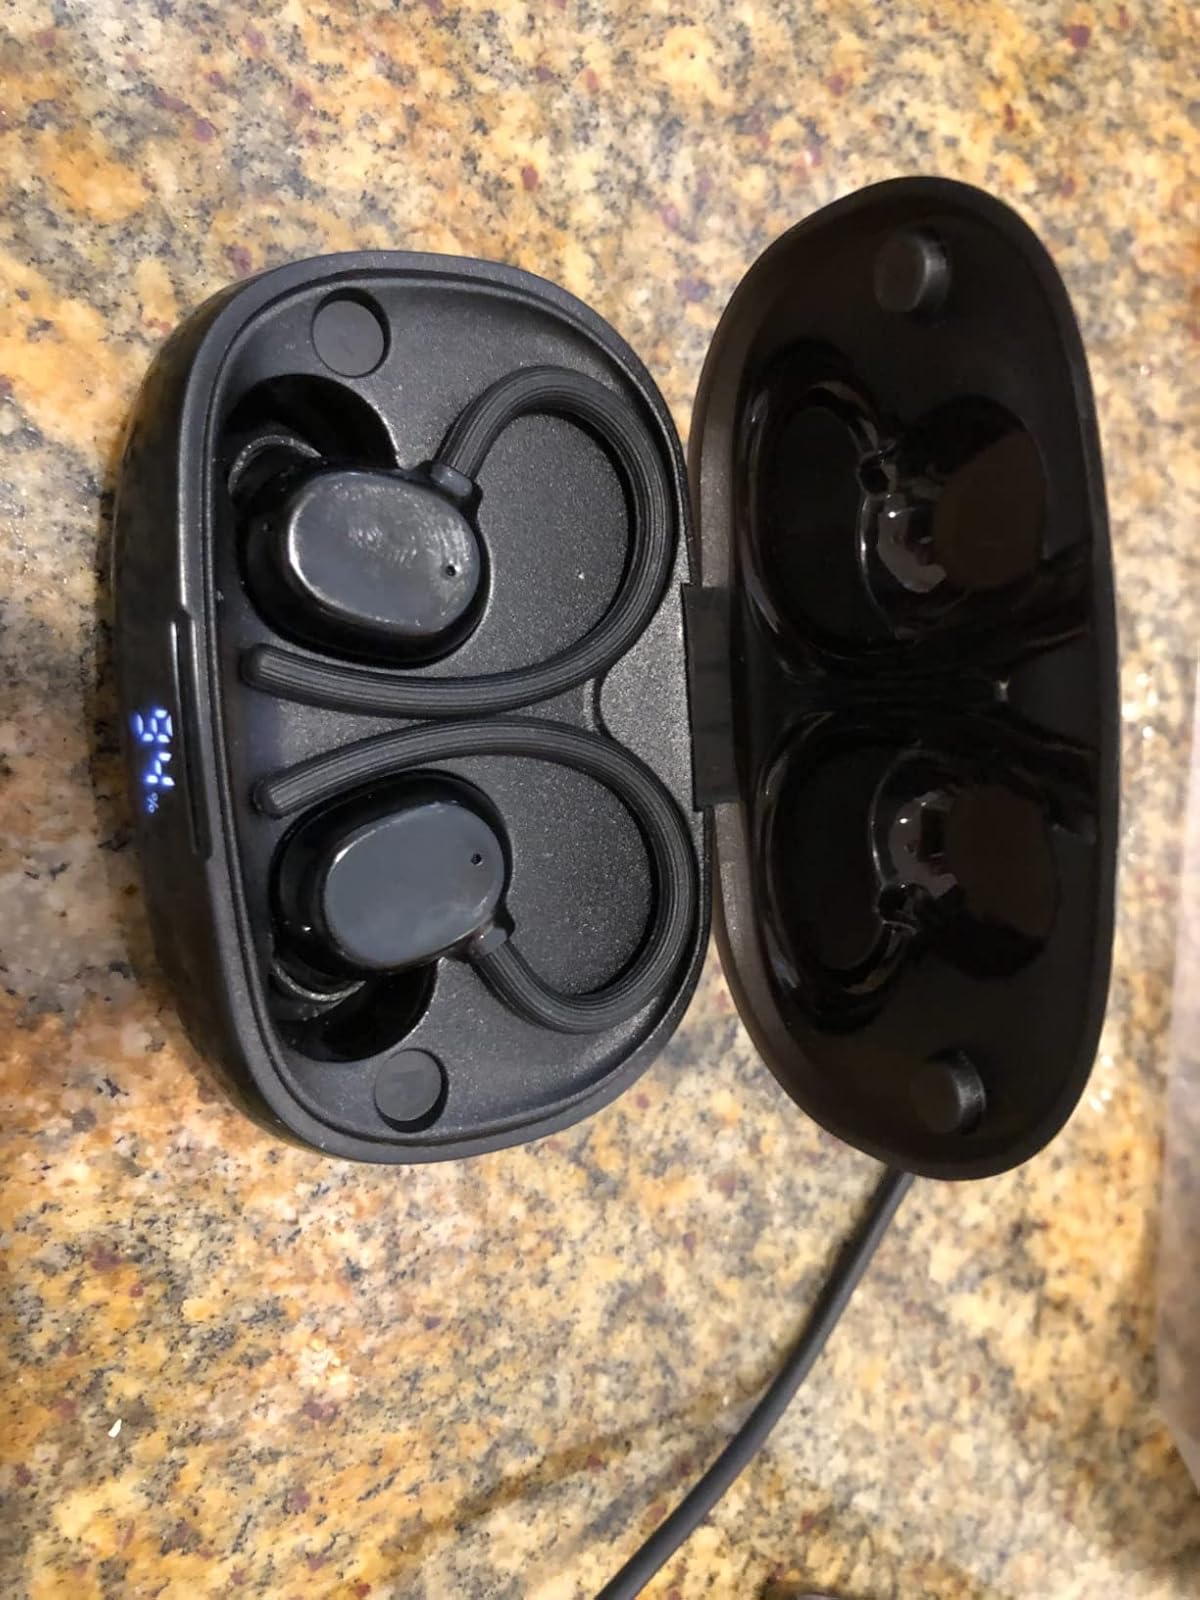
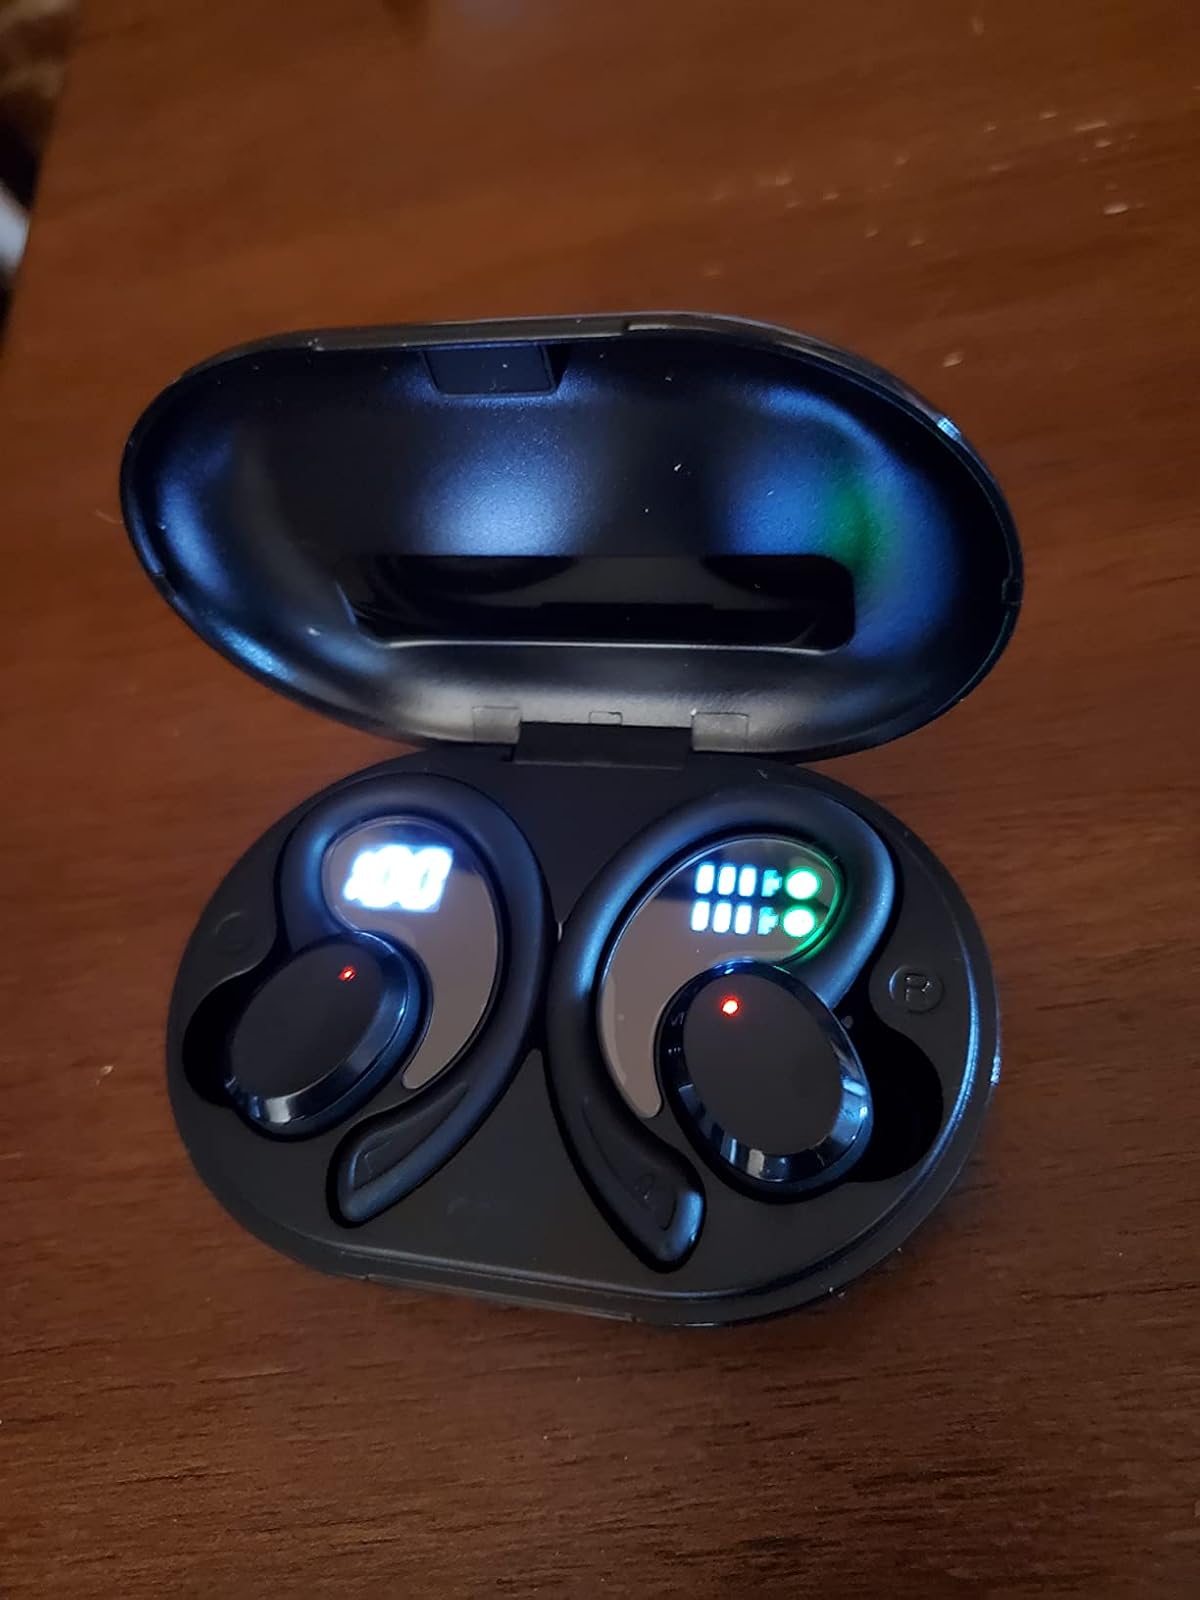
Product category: earbuds
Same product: no